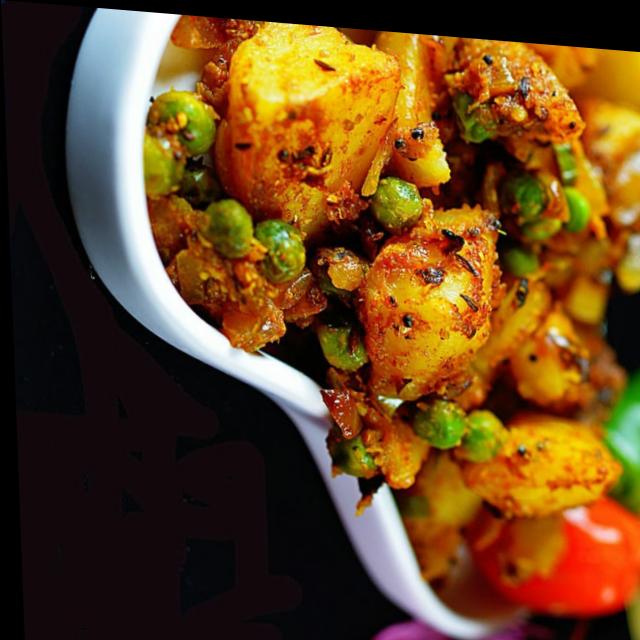
Dish: aloo_masala